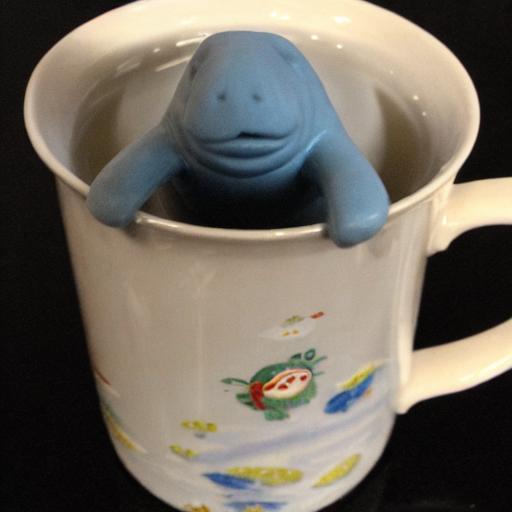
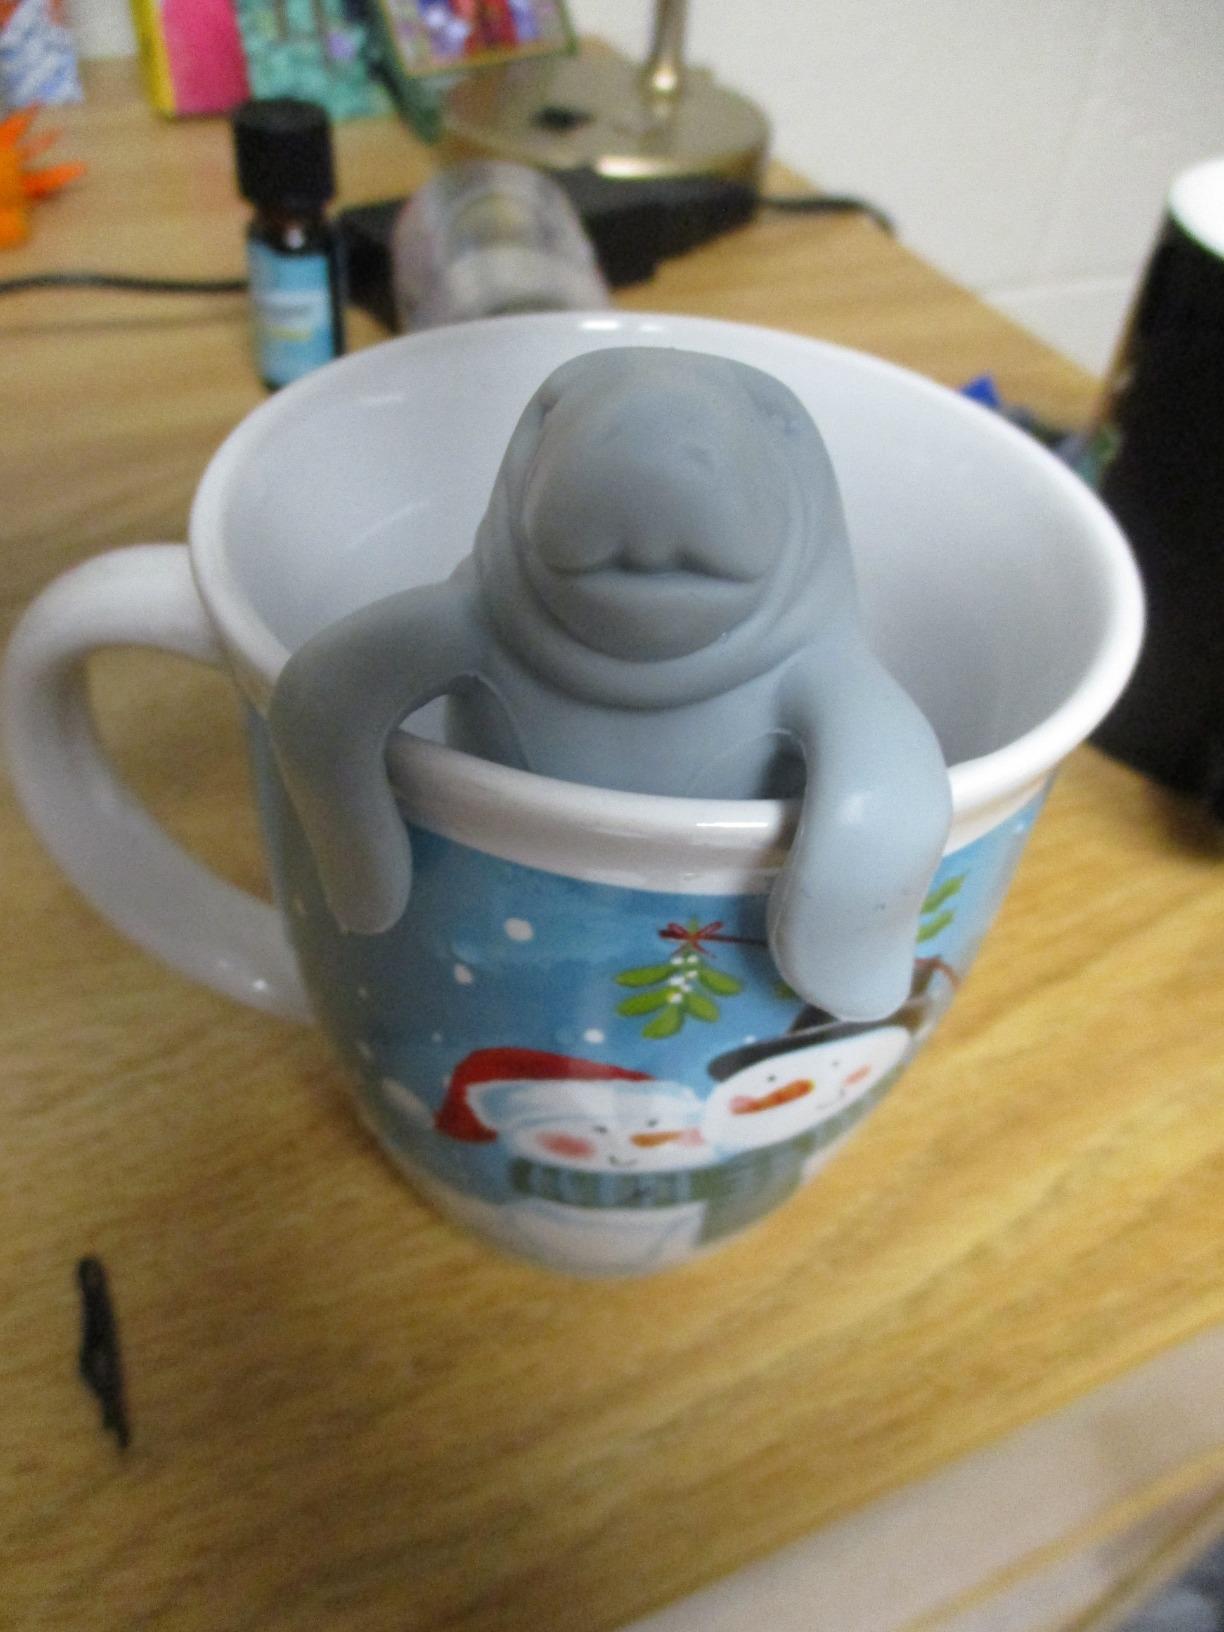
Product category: items_tea
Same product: no